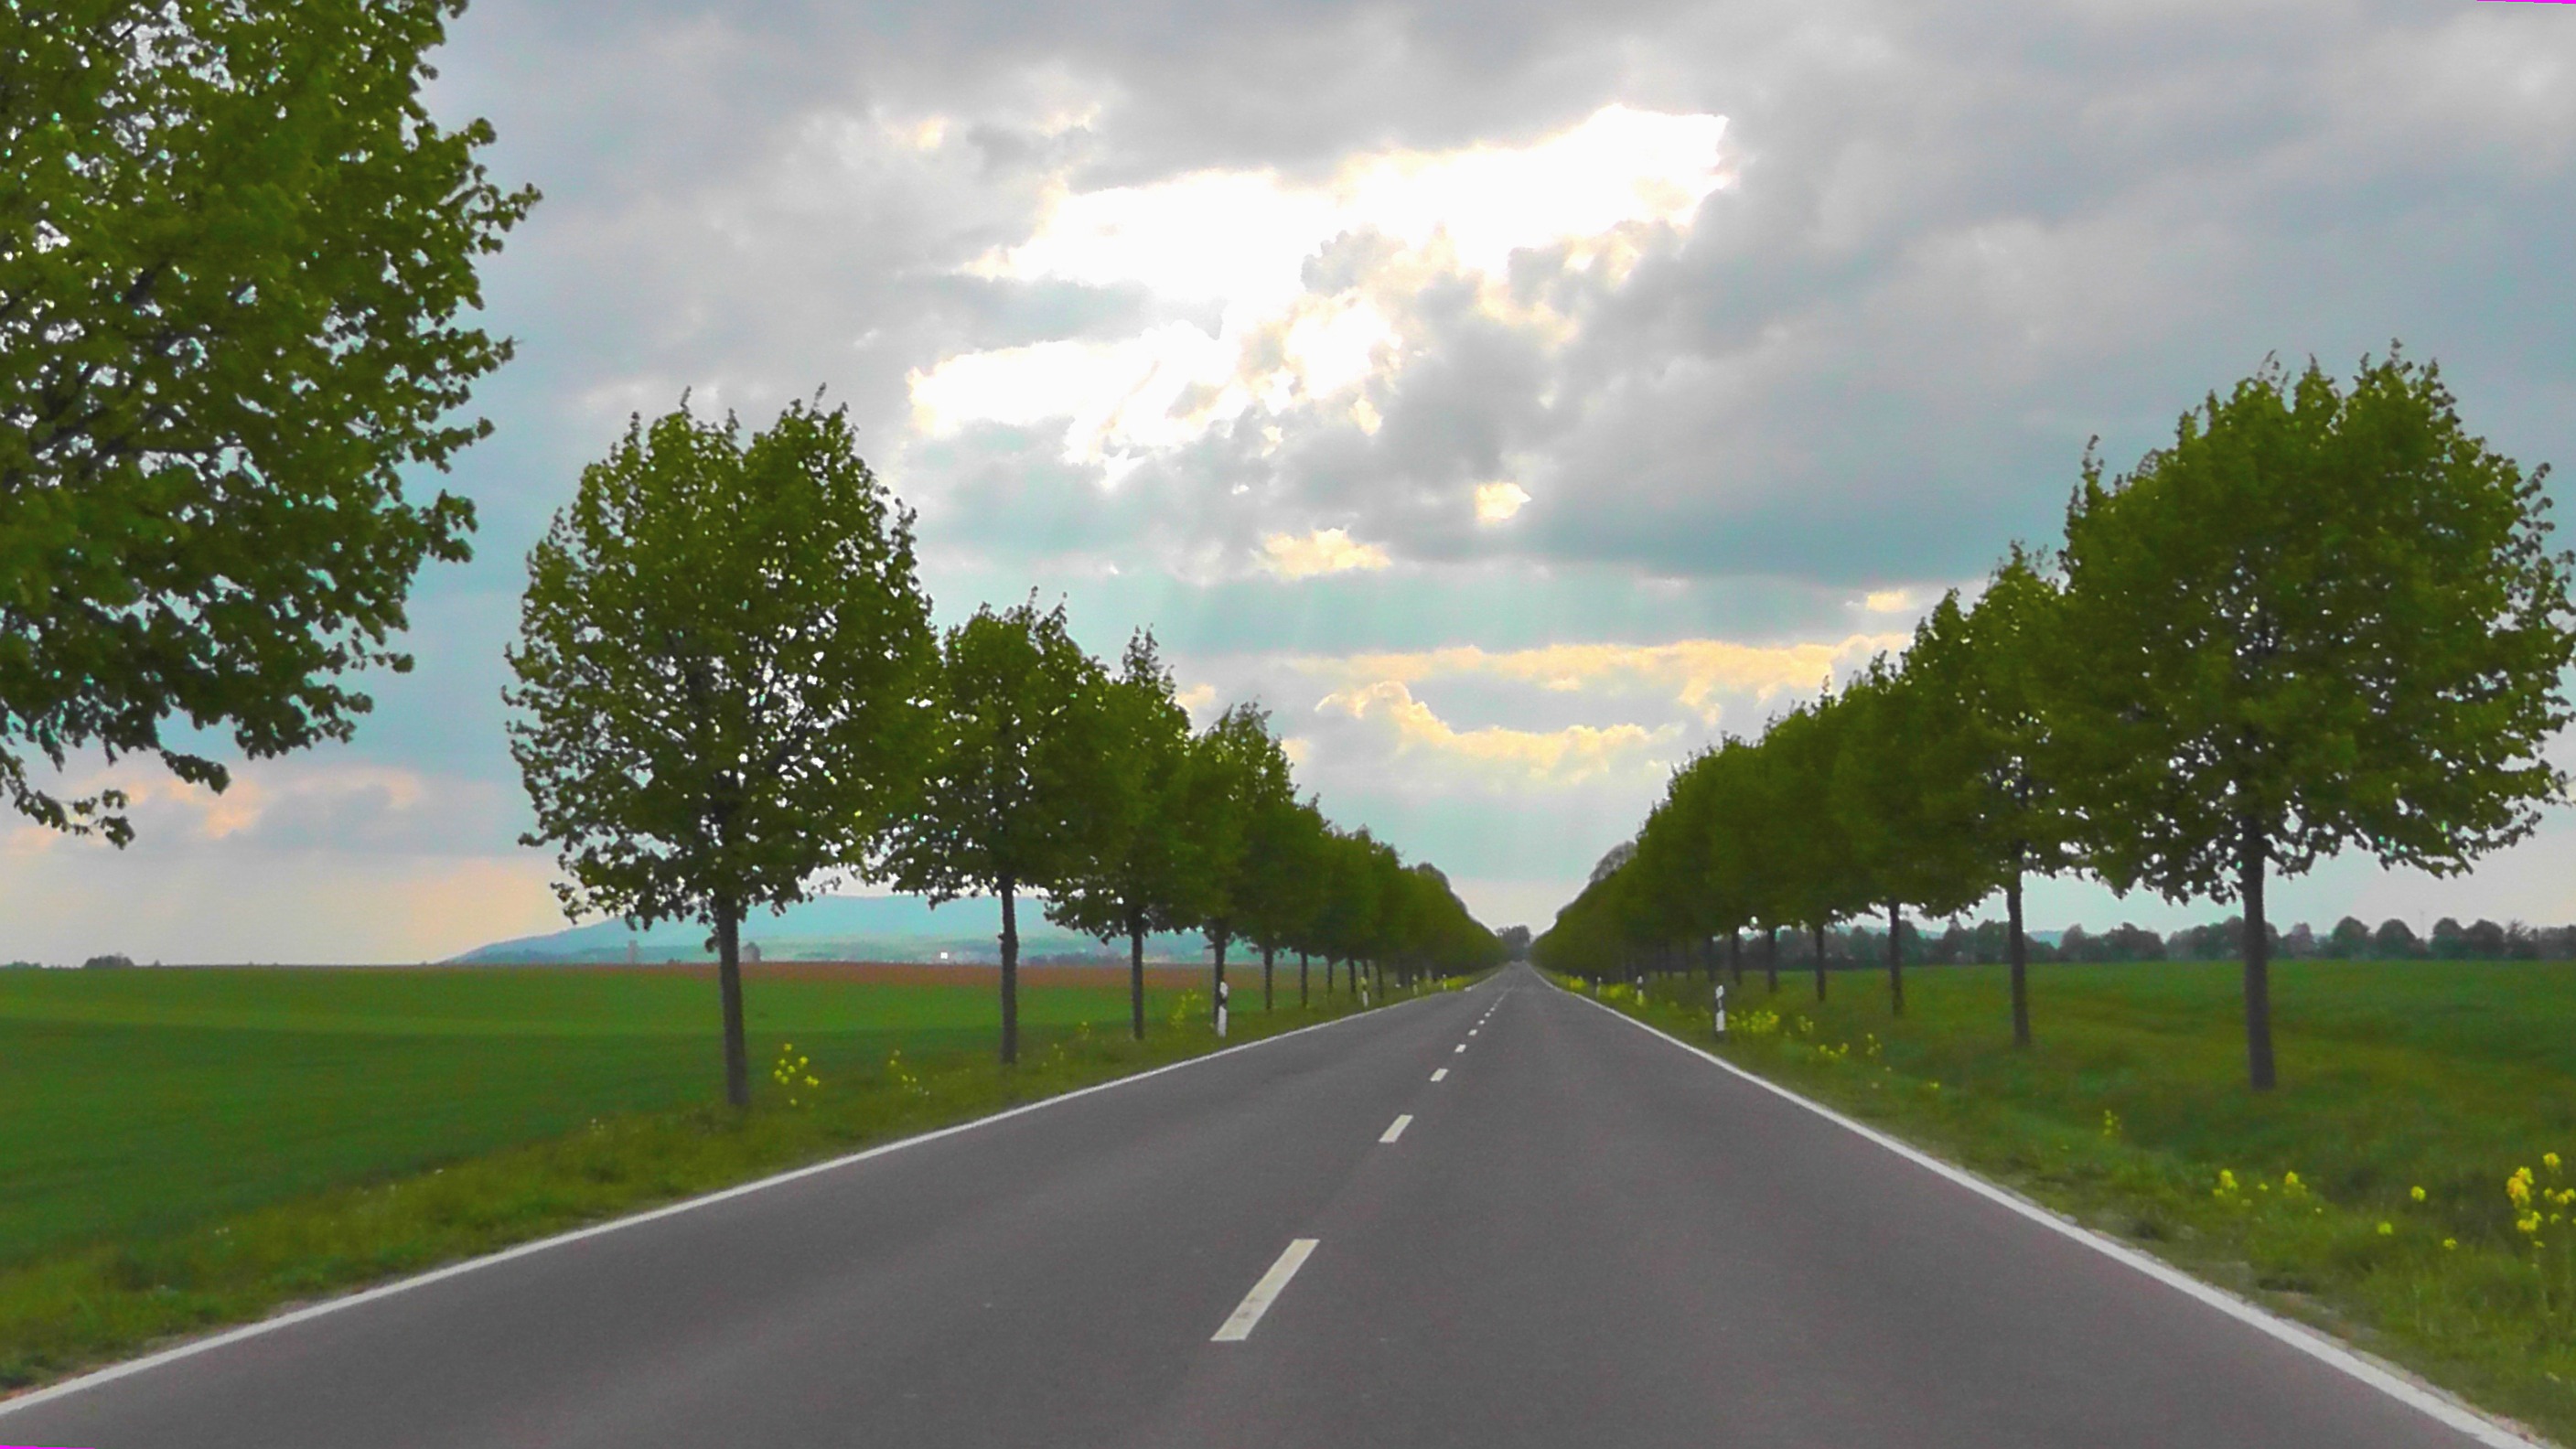
landscape, tree, nature, cloud, road, highway, asphalt, auto, endless, lane, trees, road trip, avenue, infrastructure, main street, controlled access highway